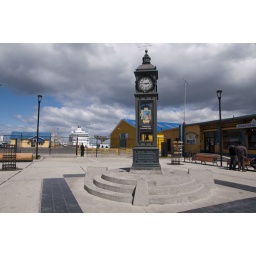
The clock tower in the port of Punta Arenas.